2 point player

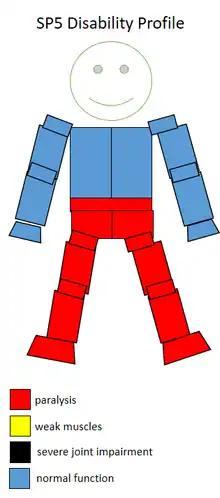
Functional profile of a wheelchair sportsperson in the F5 class.

This is wheelchair sport classification that corresponds to the neurological level T8 - L1. In the past, this class was known as Lower 3, or Upper 4. The location of lesions on different vertebrae tend to be associated with disability levels and functionality issues. T12 and L1 are associated with abdominal innervation complete. Disabled Sports USA defined the anatomical definition of this class in 2003 as, "Normal upper limb function. Have abdominal muscles and spinal extensors (upper or more commonly upper and lower). May have non-functional hip flexors (grade 1). Have no abductor function." People in this class have good sitting balance. People with lesions located between T9 and T12 have some loss of abdominal muscle control. Disabled Sports USA defined the functional definition of this class in 2003 as, "Three trunk movements may be seen in this class: